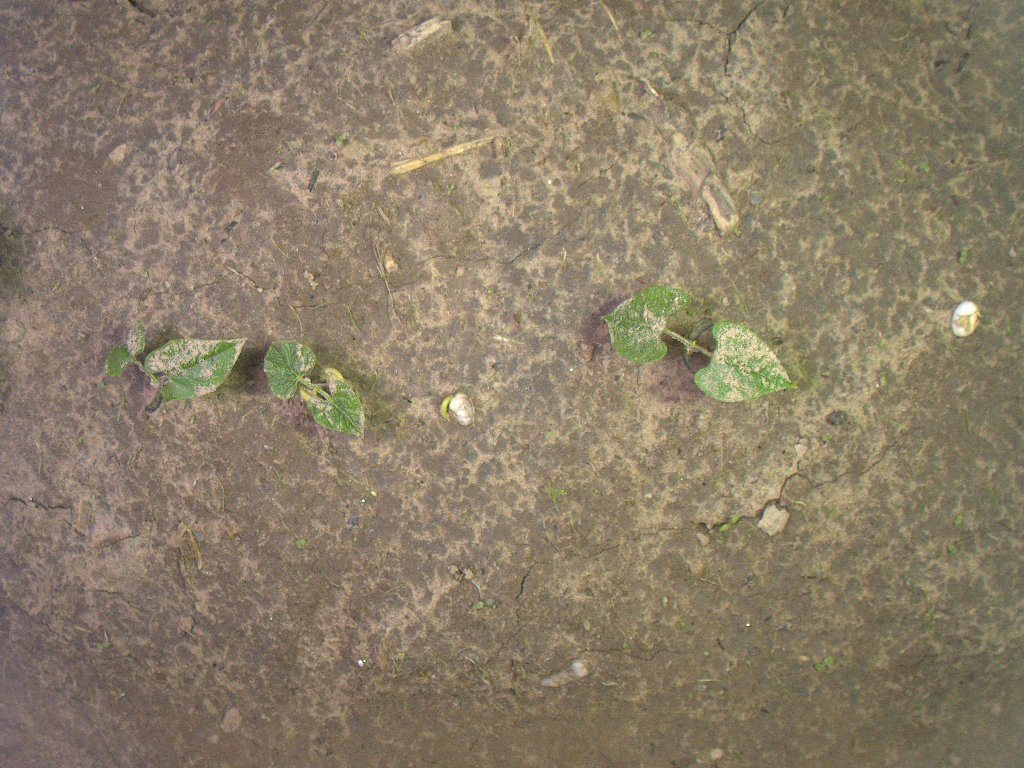
Crop: bean
Objects: bean, bean, bean, stem_bean, stem_bean, stem_bean